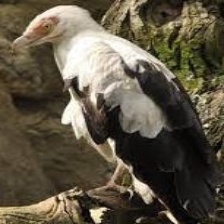
Species: PALM NUT VULTURE
Scientific name: GYPOHIERAX ANGOLENSIS
ImageNet parent category: vulture